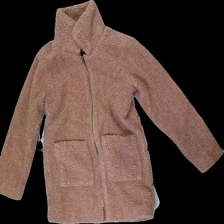
View: front
Type: Jacket
Category: Children
Brand: Not in the list
Brand text on label: njord
Colors: Pink
Material: 100% polyester
Cut: Regular
Size: 122
Season: All
Price range: 50-100
Recommended usage: Reuse